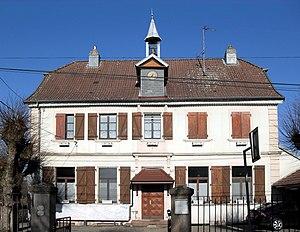
La mairie de Menoncourt
Menoncourt est une commune française située dans le département du Territoire de Belfort en région Bourgogne-Franche-Comté. Ses habitants sont appelés les Menoncourtois.